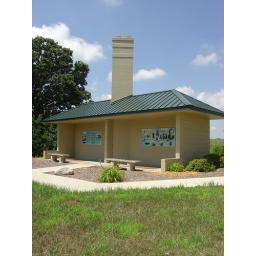
Chimney swift tower in Pleasantville celebrates the contributions of Gladys Black, Iowa's bird lady.